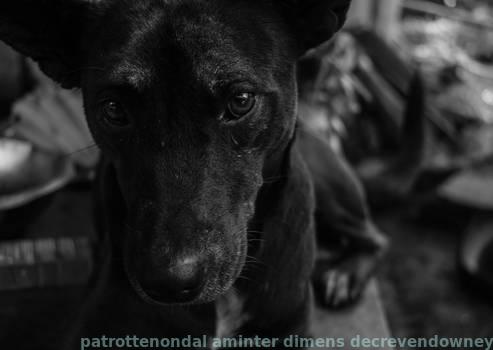
Label: Watermark